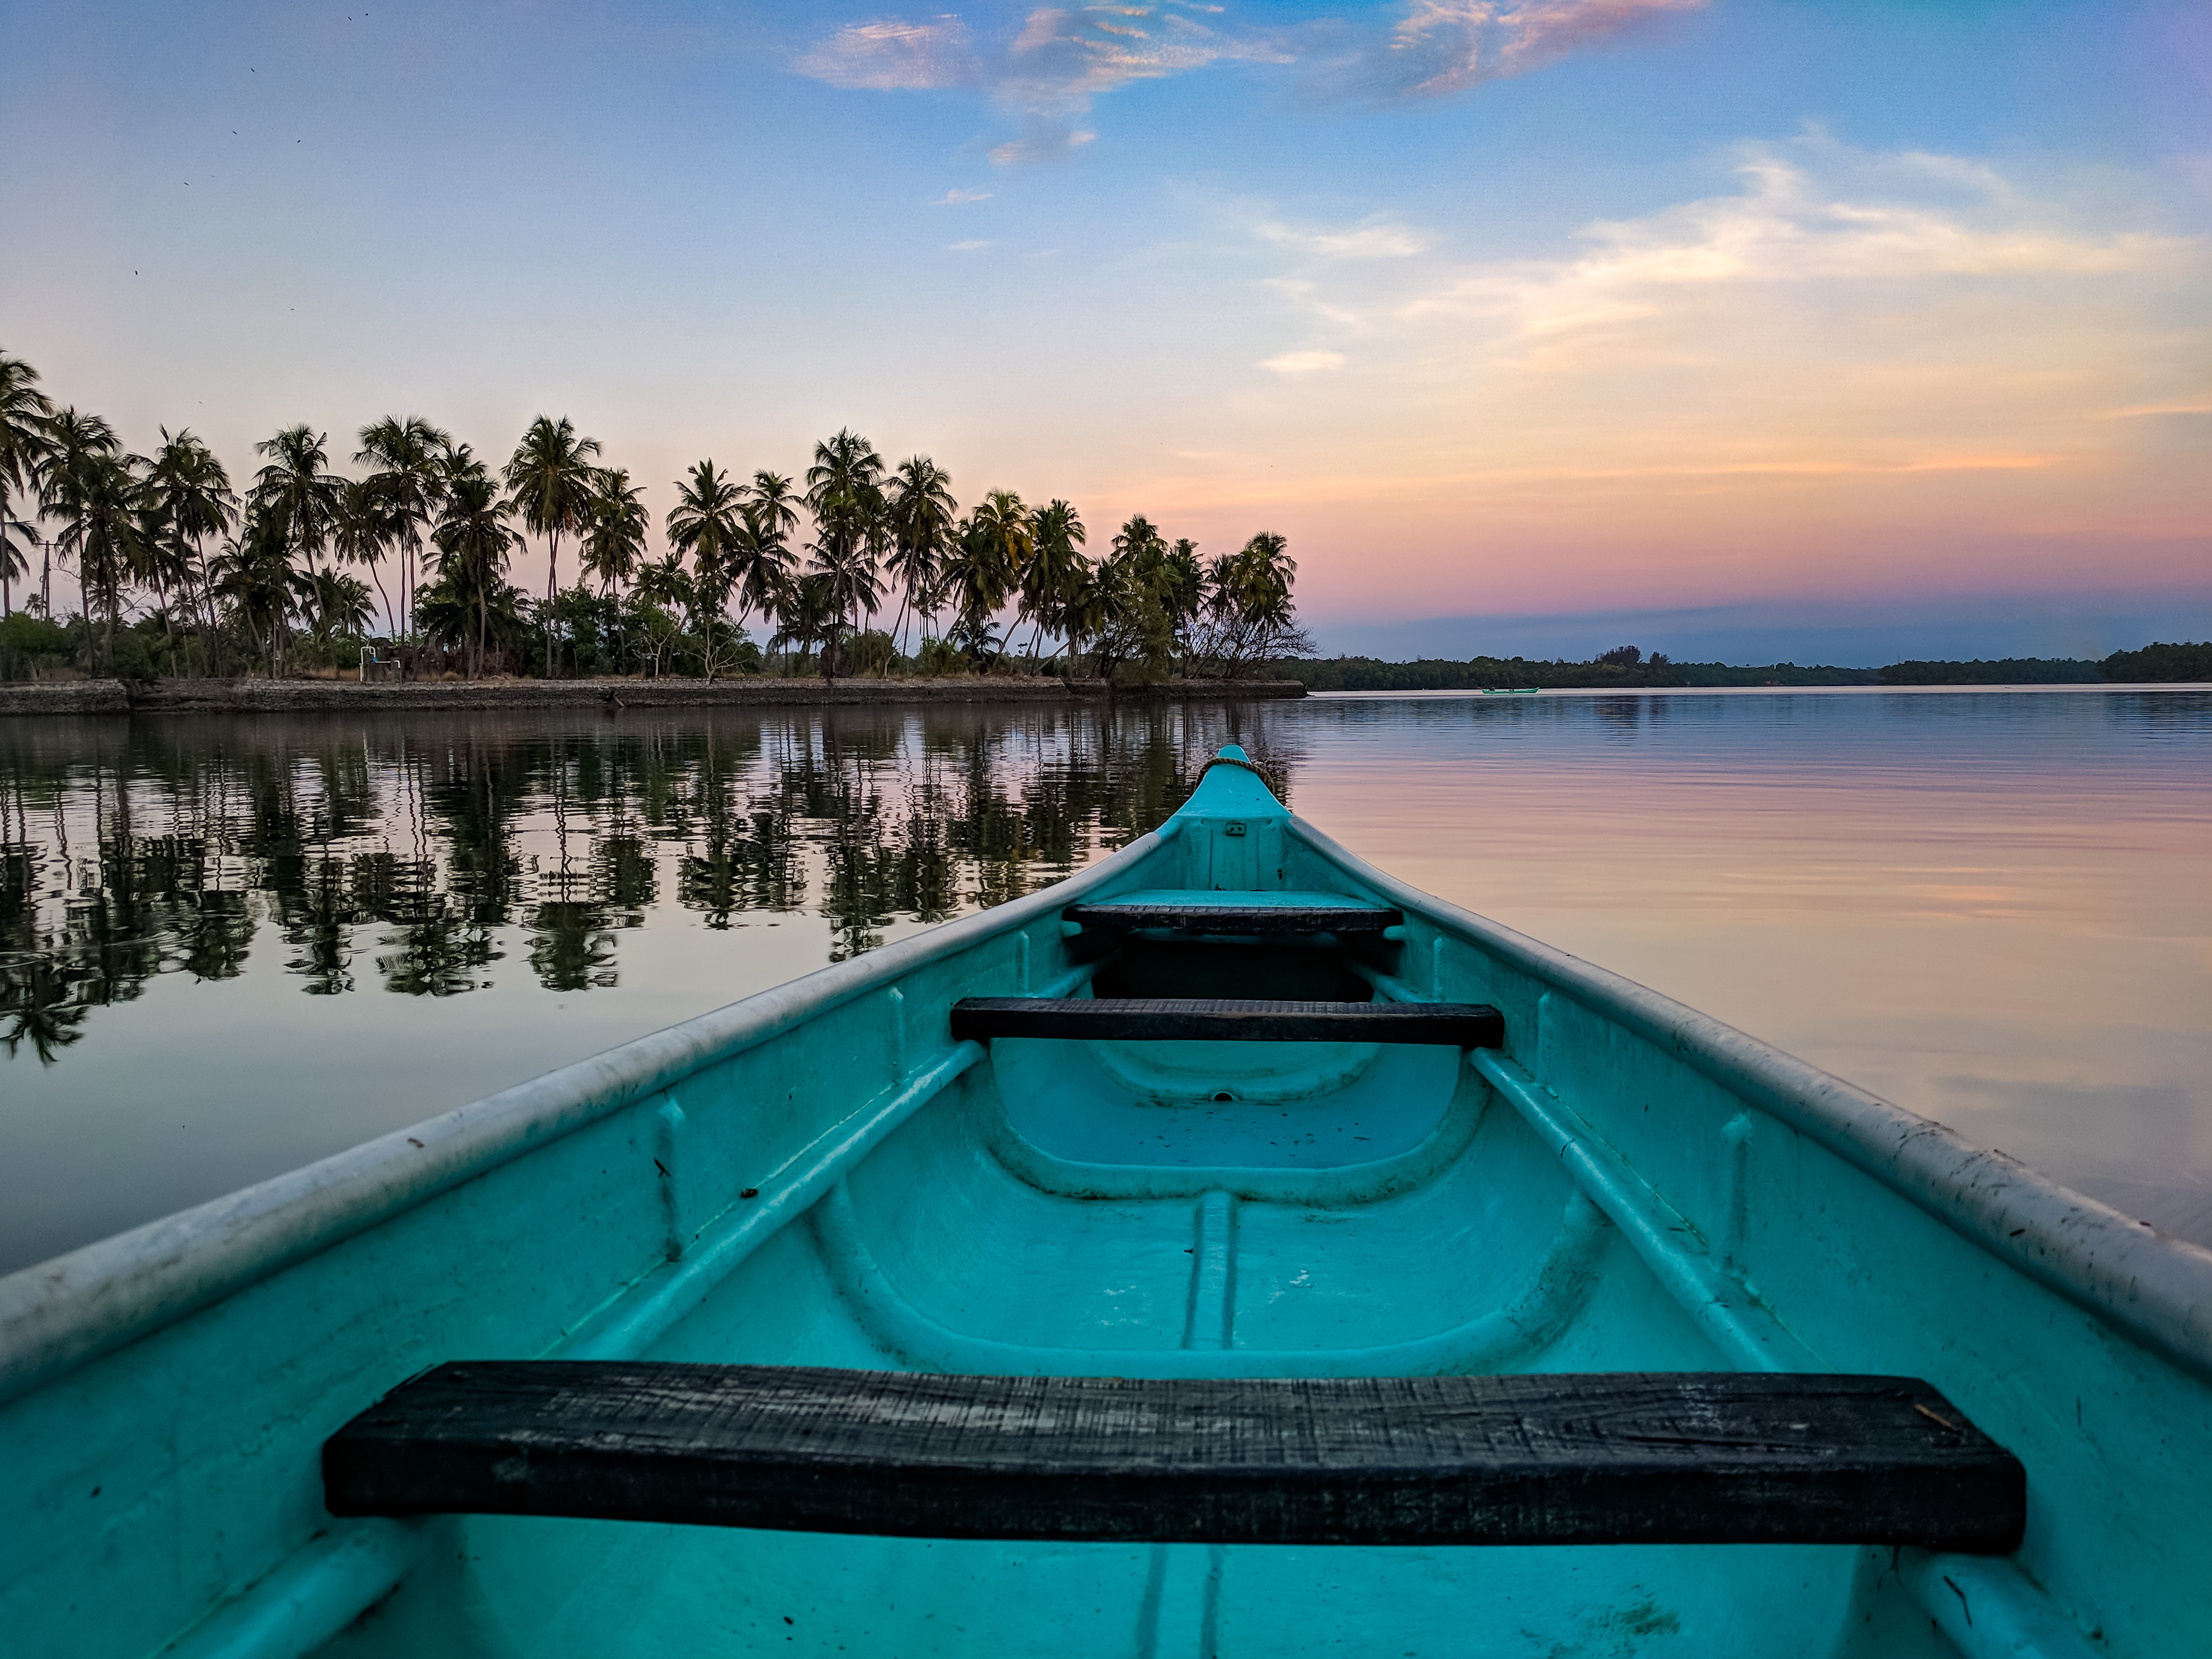
sky, blue, water, reflection, water transportation, boat, morning, lake, tree, river, vehicle, waterway, horizon, calm, evening, sea, watercraft, vacation, reservoir, landscape, boating, cloud, sunset, lagoon, inlet, watercraft rowing, tourism, tropics, dusk, coastal and oceanic landforms, ocean, canoe, boats and boating equipment and supplies, channel, pier, symmetry